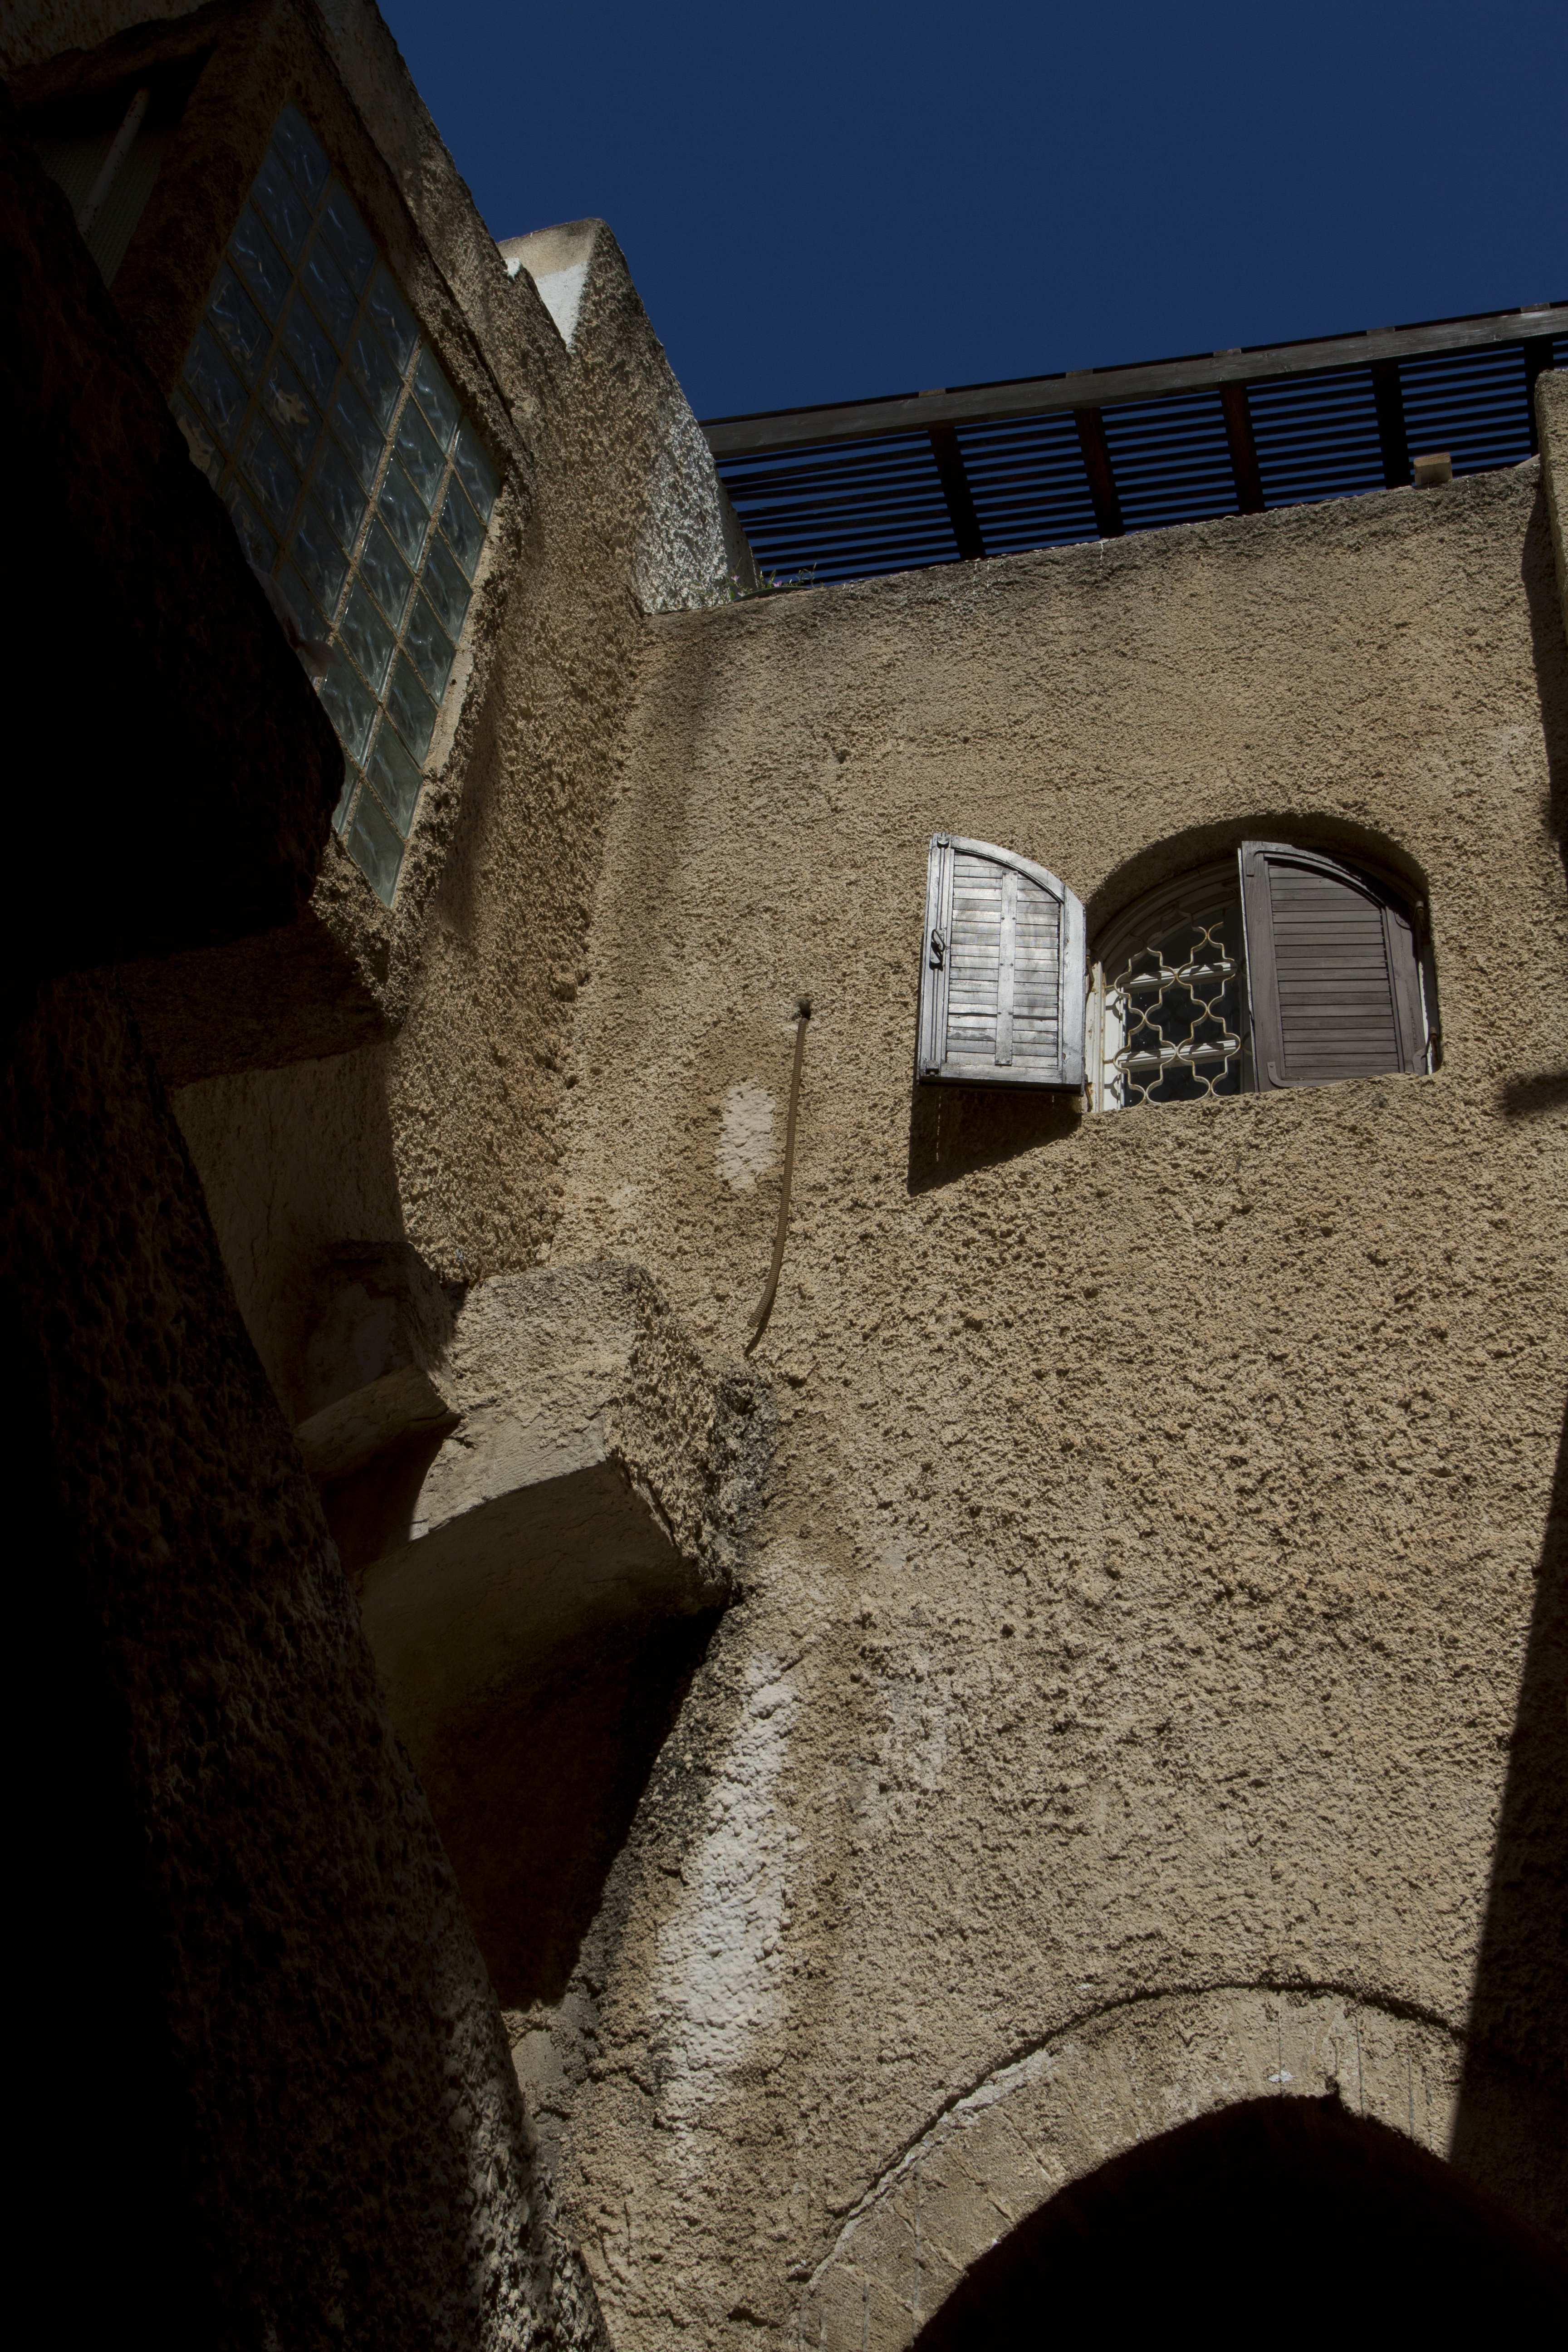
jaffa, israel, window, shudder, sky, Material property, building, Tints and shades, brick, facade, brickwork, composite material, urban design, wood, symmetry, art, concrete, arch, roof, shadow, history, rock, historic site, shade, landscape, metal, daylighting, stone wall, medieval architecture, city